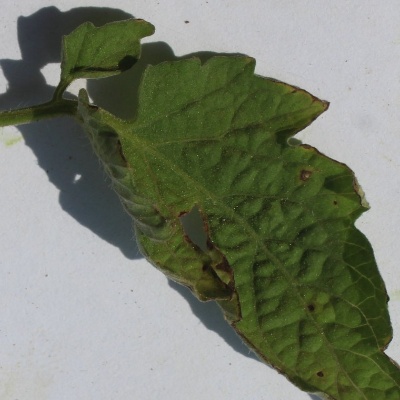
Crop: Tomato
Condition: septoria leaf spot